Aleksey Dyumin

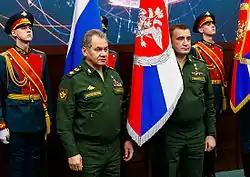
Defence Minister Sergei Shoigu and Aleksey Dyumin on 29 January 2016

Aleksey Dyumin was born August 28, 1972, in Kursk. His father, Gennady Vasilyevich Dyumin, is a military medic and general, who heads the 4th Department of the Main Military Medical Department of the Ministry of Defence. As a child, Dyumin's family lived in both Kaluga and Voronezh as a result of his father's military transferrals. His mother worked as a teacher.